Francis Williams (politician)

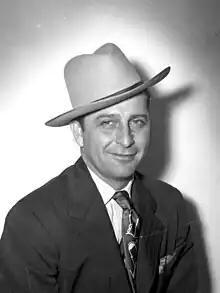
Williams in 1951

Francis Williams (November 20, 1914 – February 3, 1999) was an American politician. He served as a Democratic member of the Florida House of Representatives.